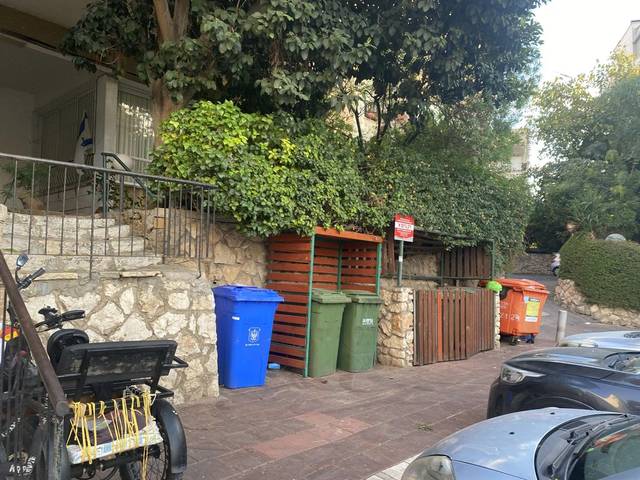
Region: Israel
Coordinates: 32.08, 34.81